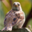
Label: bird